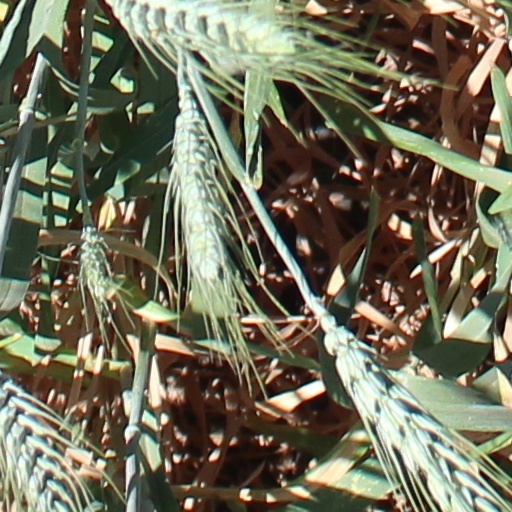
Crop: wheat